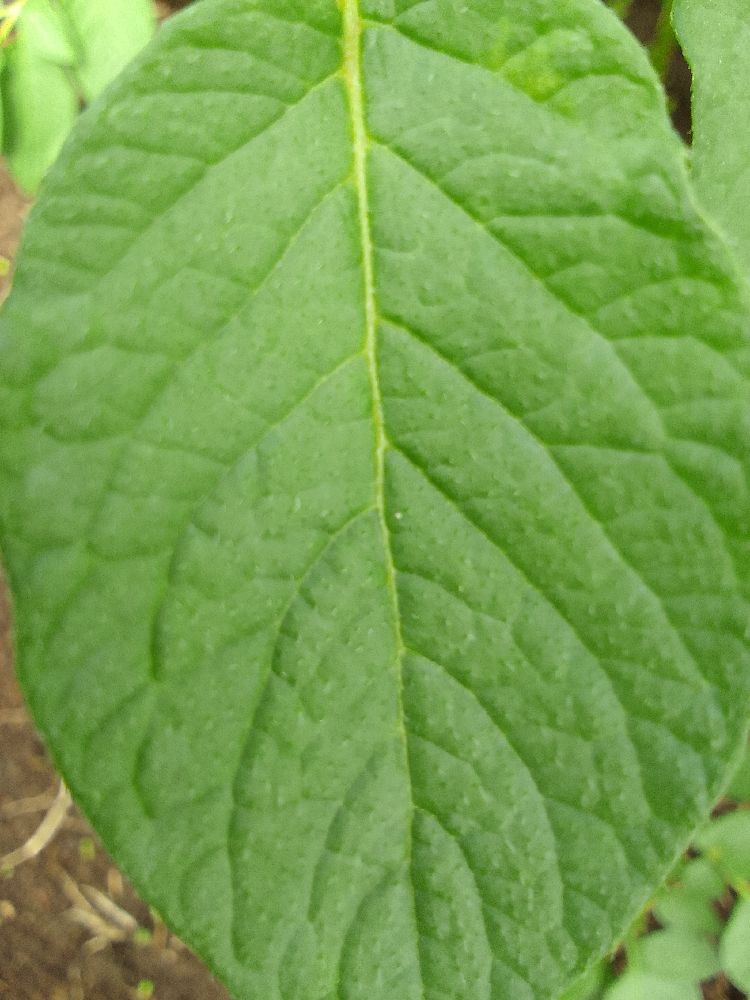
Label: Healthy